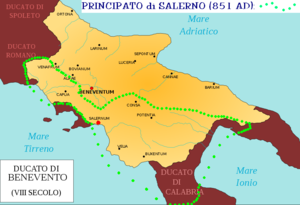
La principauté de Salerne était une principauté indépendante de l'Italie du Sud de 851 à 1076. Elle est issue de la sécession depuis le duché de Bénévent en 839, c'est-à-dire de la partie méridionale du Royaume lombard appelée Lombardie mineure.